Flyaway (novel)

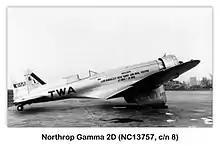
Photocopy of a TWA Northrop Gamma 2D from Jane's All the World's Aircraft used by Max Stafford for identification of the missing aircraft

More on a whim, he decides to investigate the disappearance of minor accountant Paul Billson from one of his client firms. Billson's father, a famous aviator, had vanished in the 1930s on an air race from London to South Africa somewhere over the Sahara desert, and Billson had been obsessed for years with the desire to find out what had happened, and to dispel lingering slander that the disappearance had been staged as an insurance fraud.